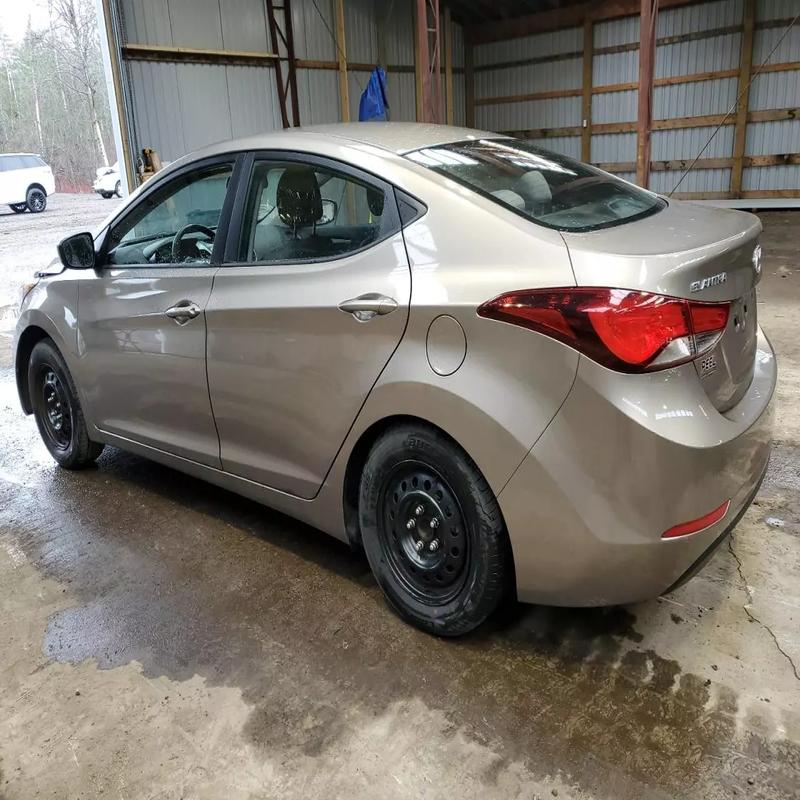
Aucun dommage détecté.
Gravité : aucun